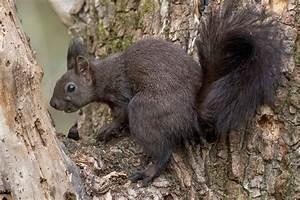
squirrel